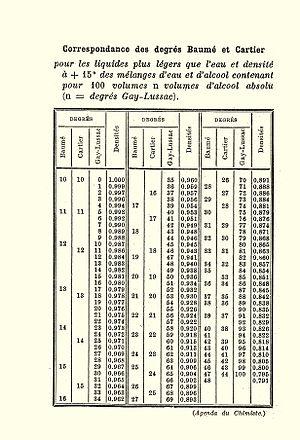
Tableau de Correspondance des degrés Baumé &amp
Le titre alcoométrique volumique, aussi appelé degré alcoolique ou degré d'alcool, est la proportion d'alcool dans une boisson.
Le degré Baumé est une unité de mesure indirecte de concentration, via la densité, inventée par Antoine Baumé. On le note par °B, °Be ou °Bé.
Le degré Cartier est une unité de mesure de titre volumique d'alcool pour les boissons alcoolisées. Bien qu'elle soit encore utilisée dans quelques pays, et que l'on trouve encore des densimètres gradués dans cette unité, le degré Cartier est considéré comme obsolète, et son utilisation est interdite en France dans le cadre de transactions commerciales, comme toute unité non présente dans le décret nᵒ 61-501 du 3 mai 1961 relatif aux unités de mesure et au contrôle des instruments de mesure.